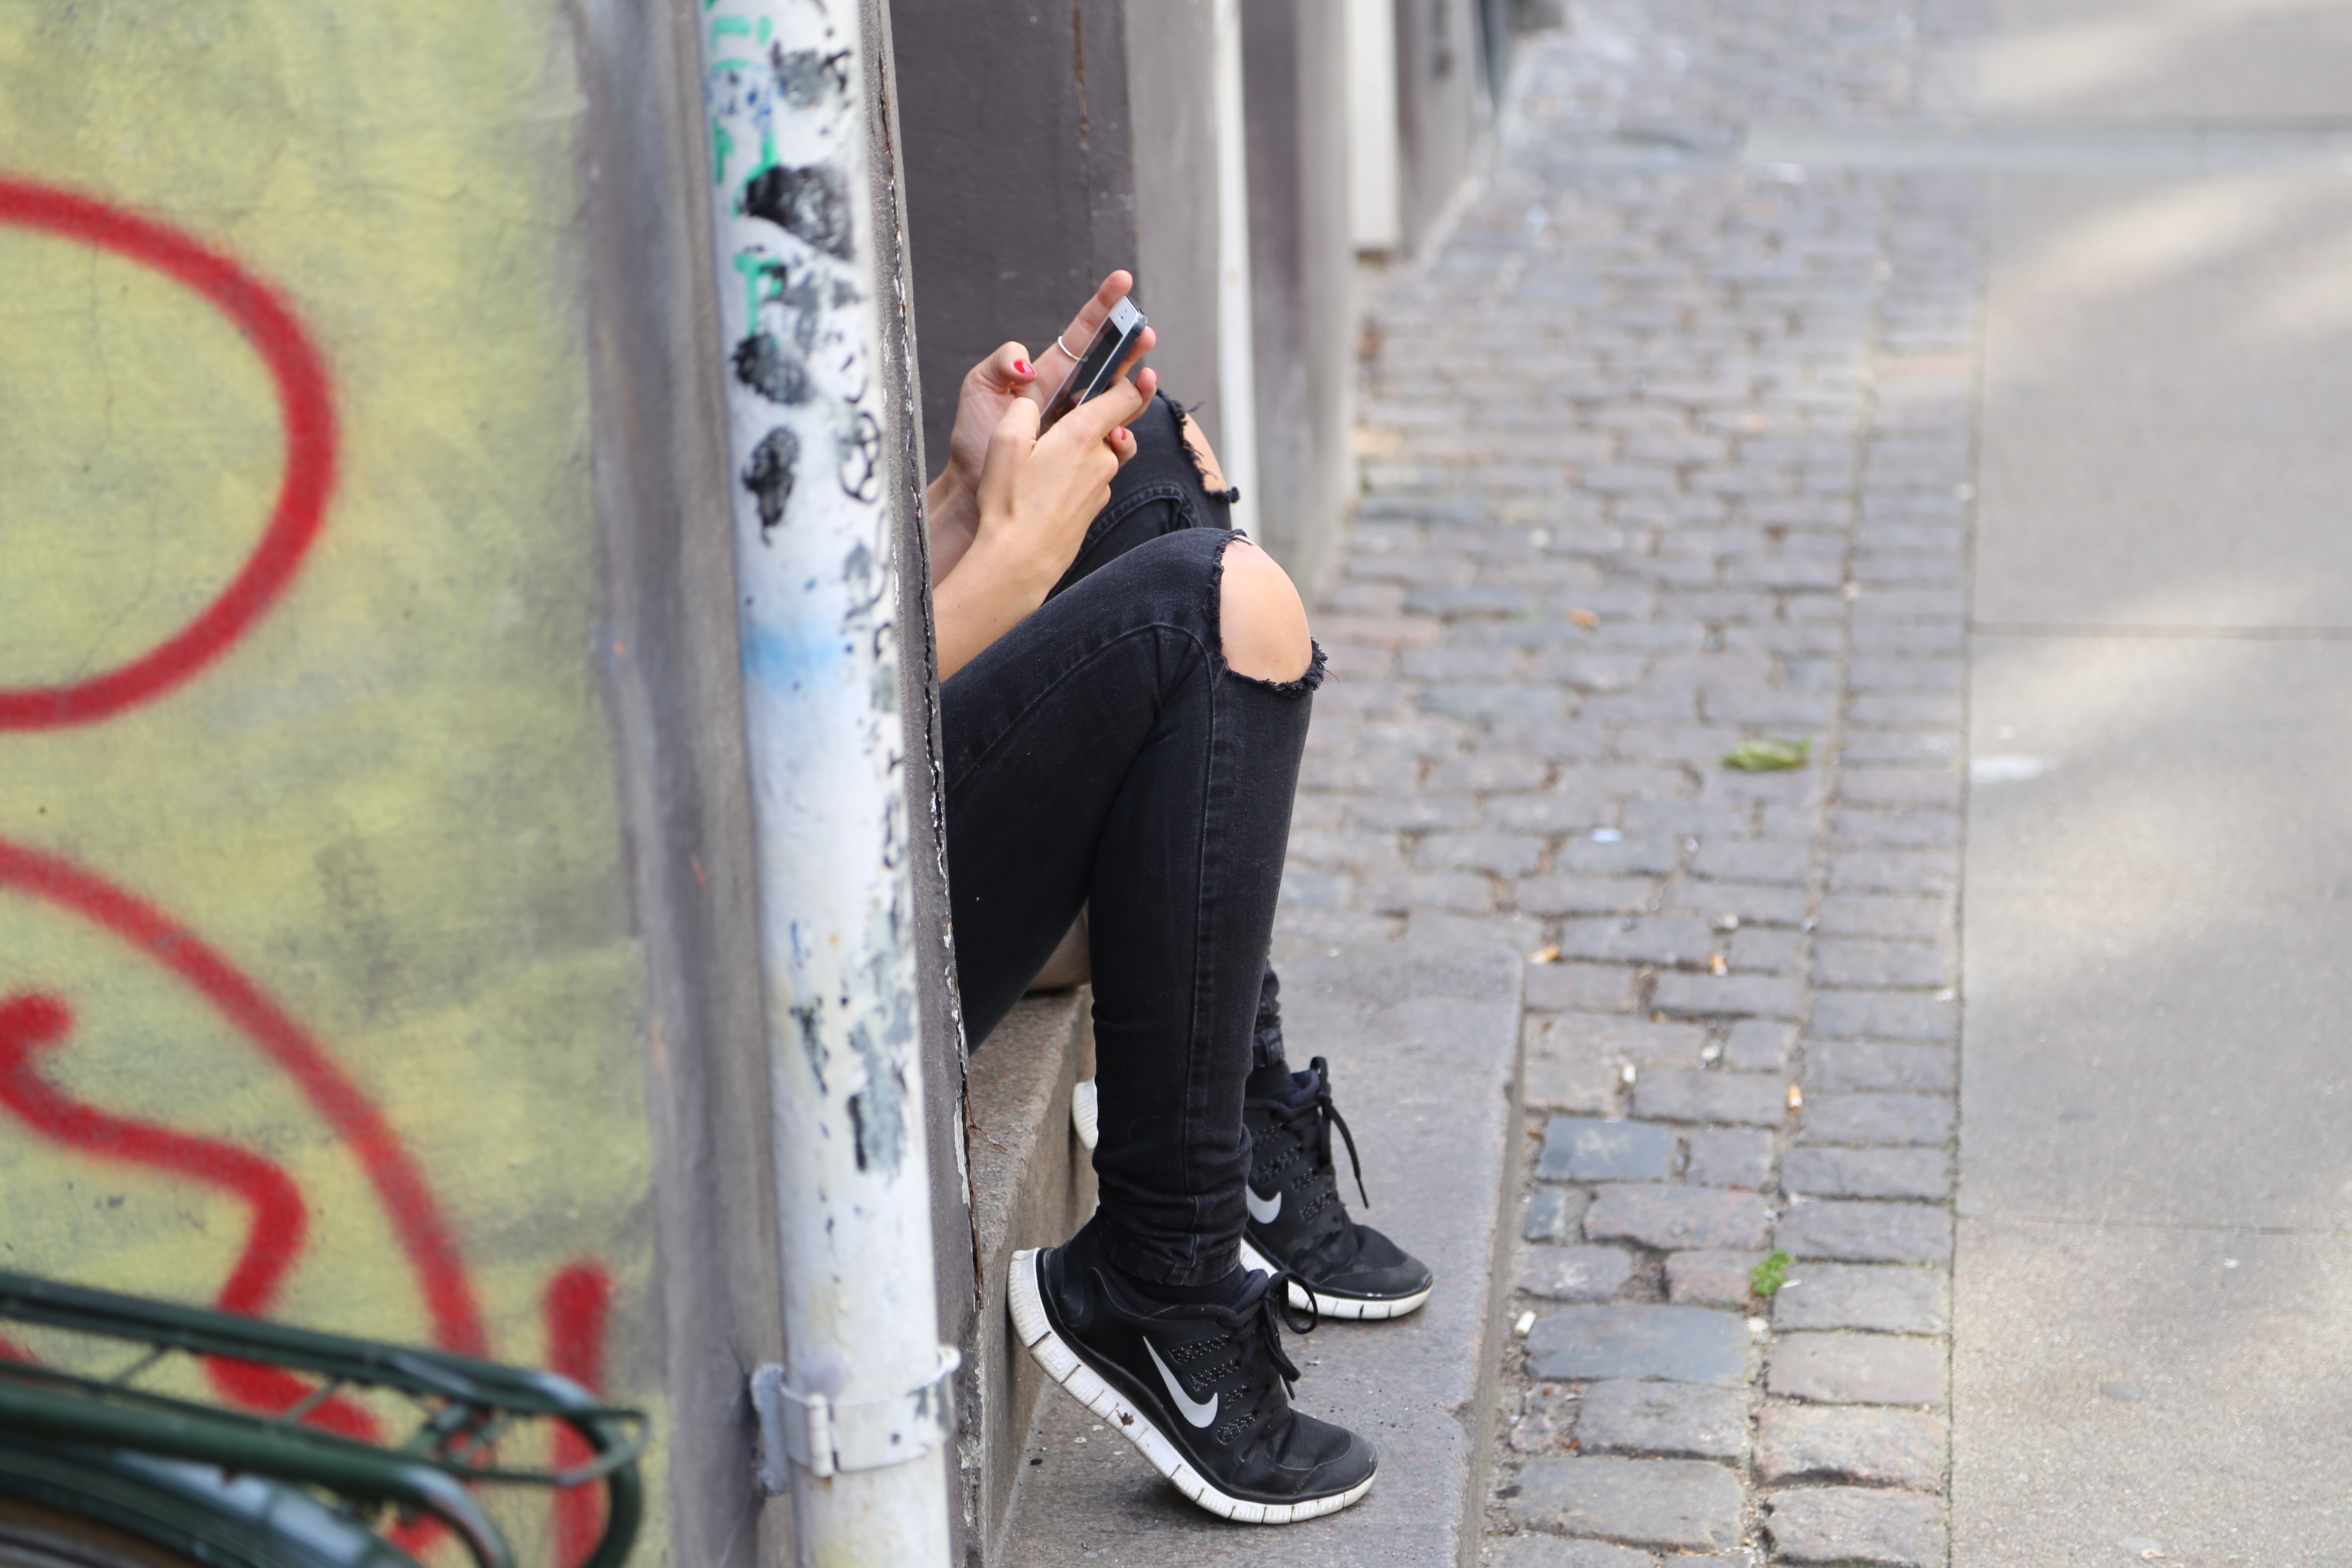
girl, road, street, city, youth, color, mobile phone, teenager, art, whatsapp, information, teen, young people, networking, sms